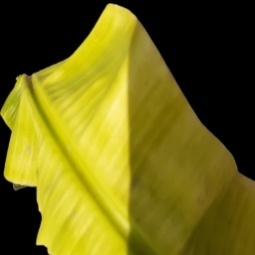
Label: Iron